Birand Tunca

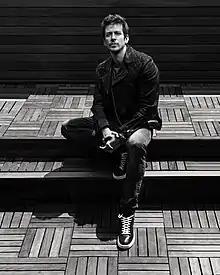

Born and raised in Istanbul, Tunca became interested in acting and modelling during his high school years. He studied theatre at the Müjdat Gezen Sanat Center Conservatory. Tunca made his debut in 2014 with a role in the historical drama series "". He first became noted for his role in the "Aşk Laftan Anlamaz" series in 2016. His breakthrough came with a recurring role in the romantic comedy series "Erkenci Kuş", in which he portrayed the character of Emre.